José Jacinto Milanés

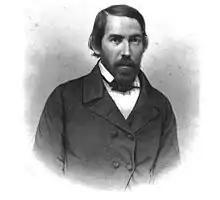

José Jacinto Milanés y Fuentes (born August 16, 1814 Matanzas Cuba – November 14, 1863), a self-educated and from humble origins, was a poet, linguist and writer who has been acclaimed as one of the best exponents of Cuban literature with the publication of his magnum opus "El Conde Alarcos" (1838) (The Count Alarcos). Milanés is also considered the best playwright of Cuba. Some of his other works include "El poeta en la Corte", "Por el puente o por el río", and "A buena hambre no hay pan duro".